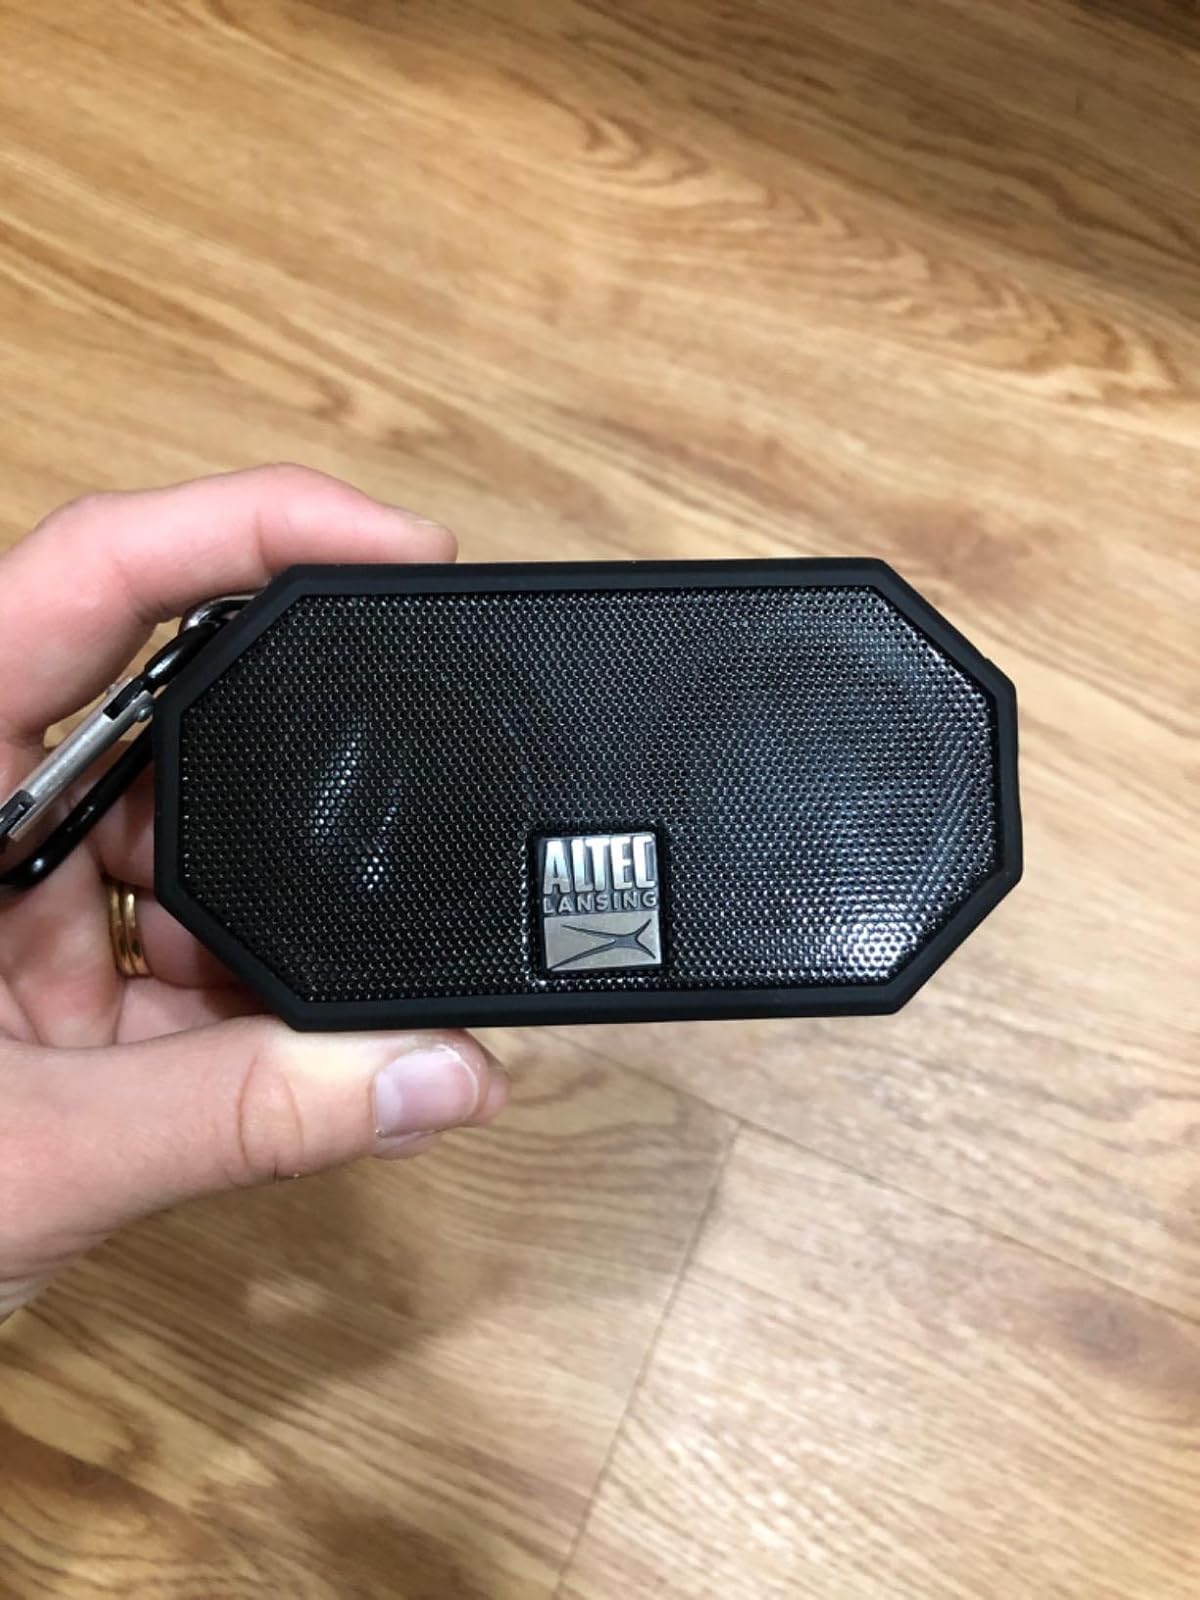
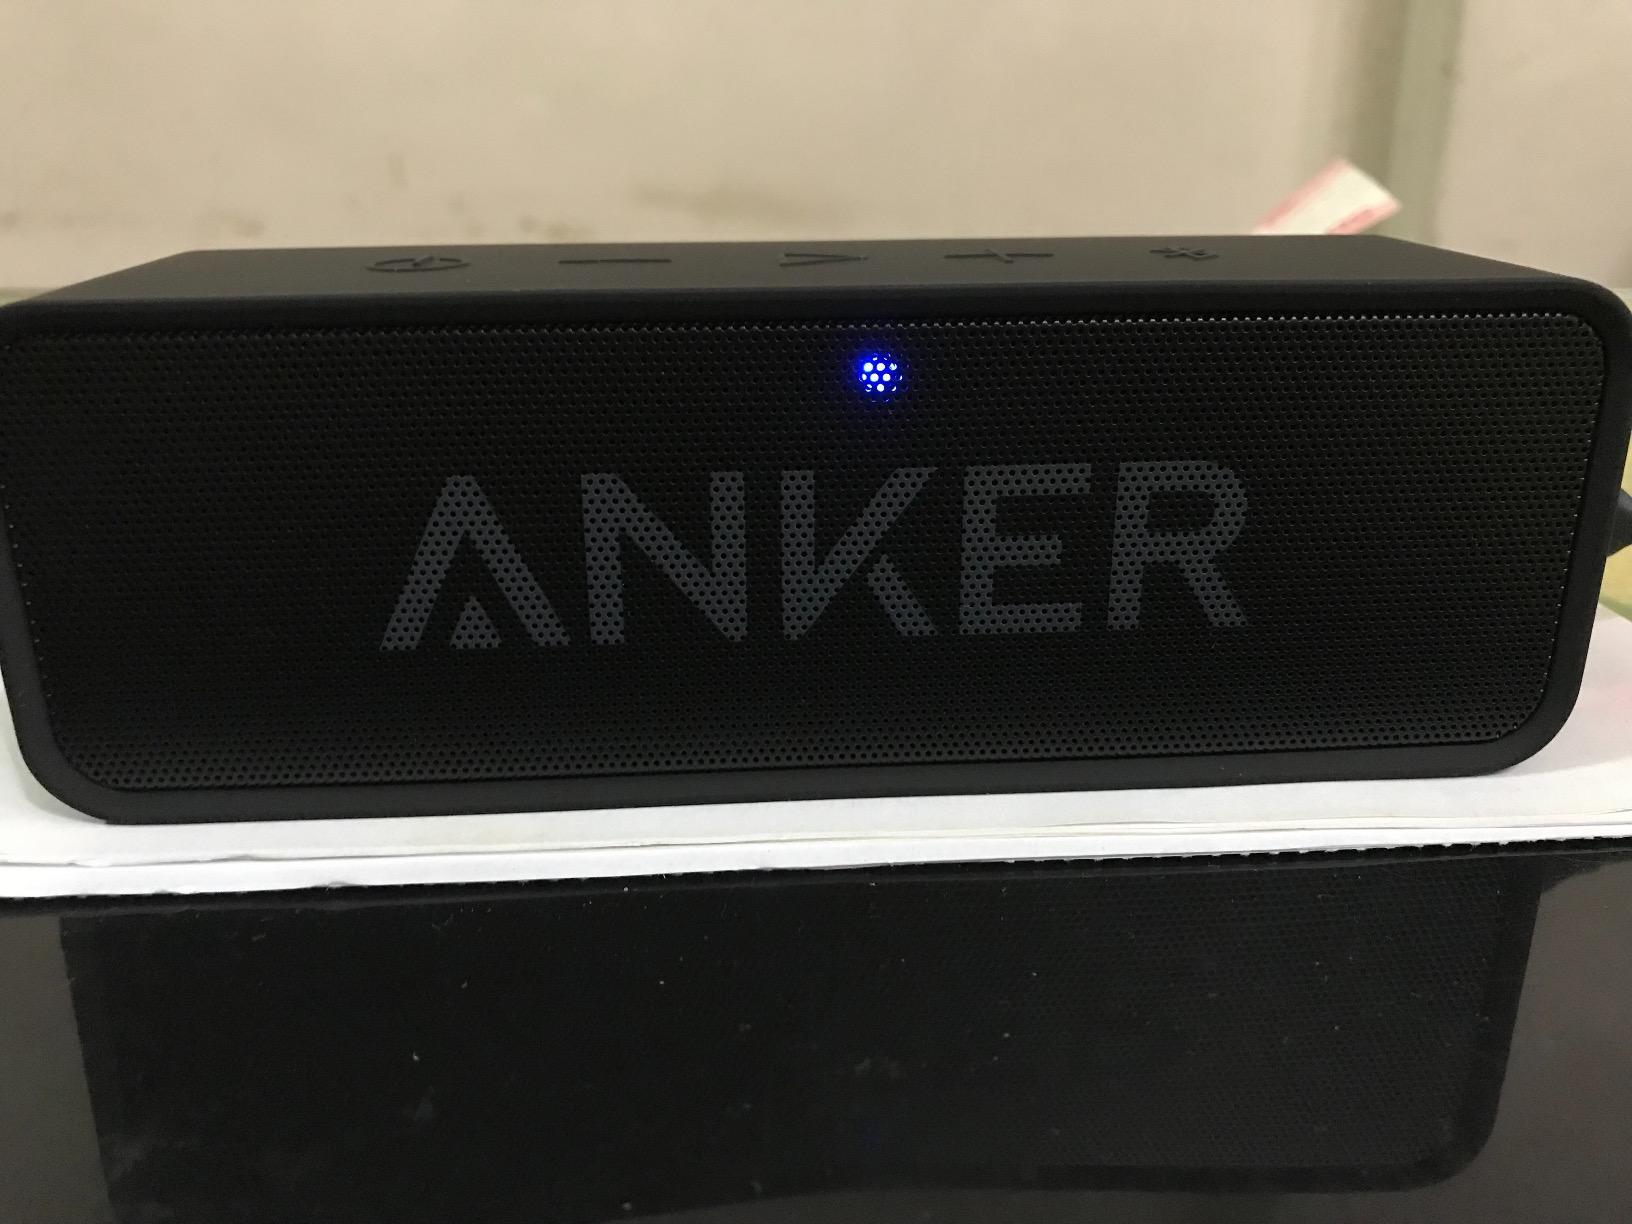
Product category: speaker
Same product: no